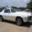
Label: automobile